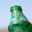
Label: bottle